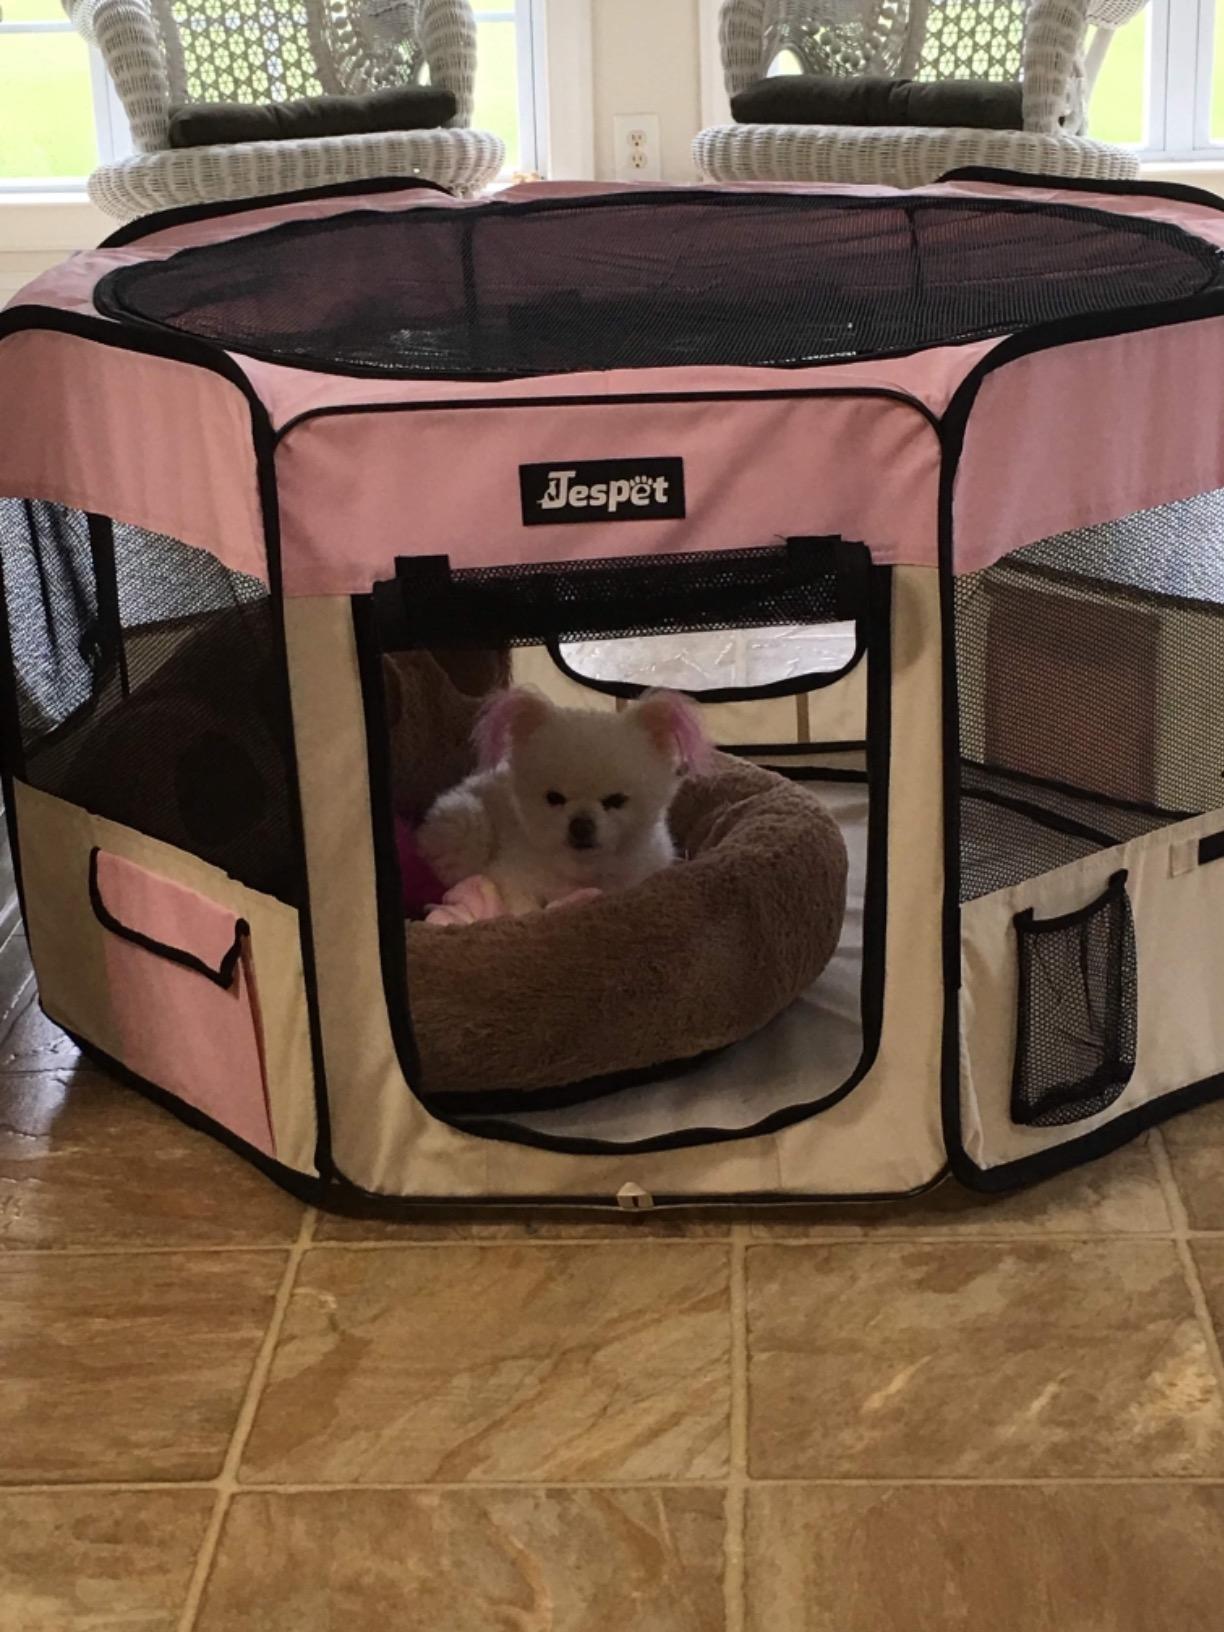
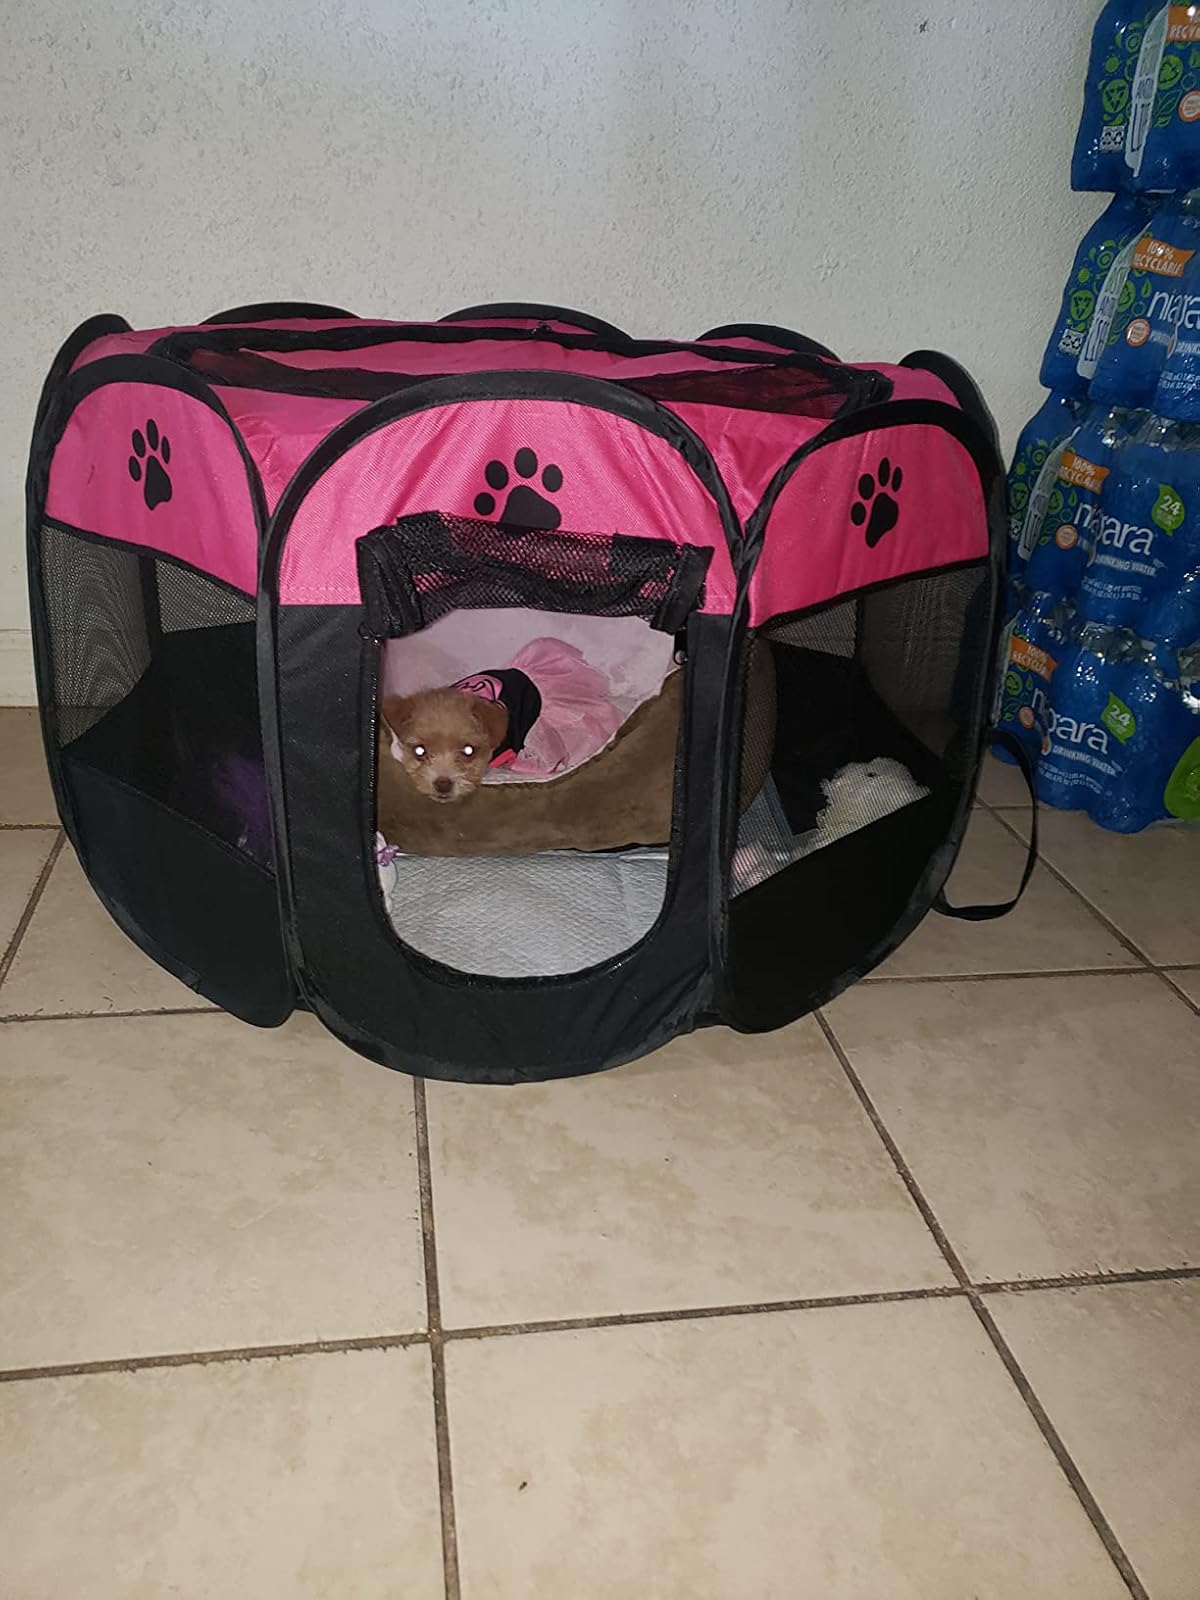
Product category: items_kennel
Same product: no